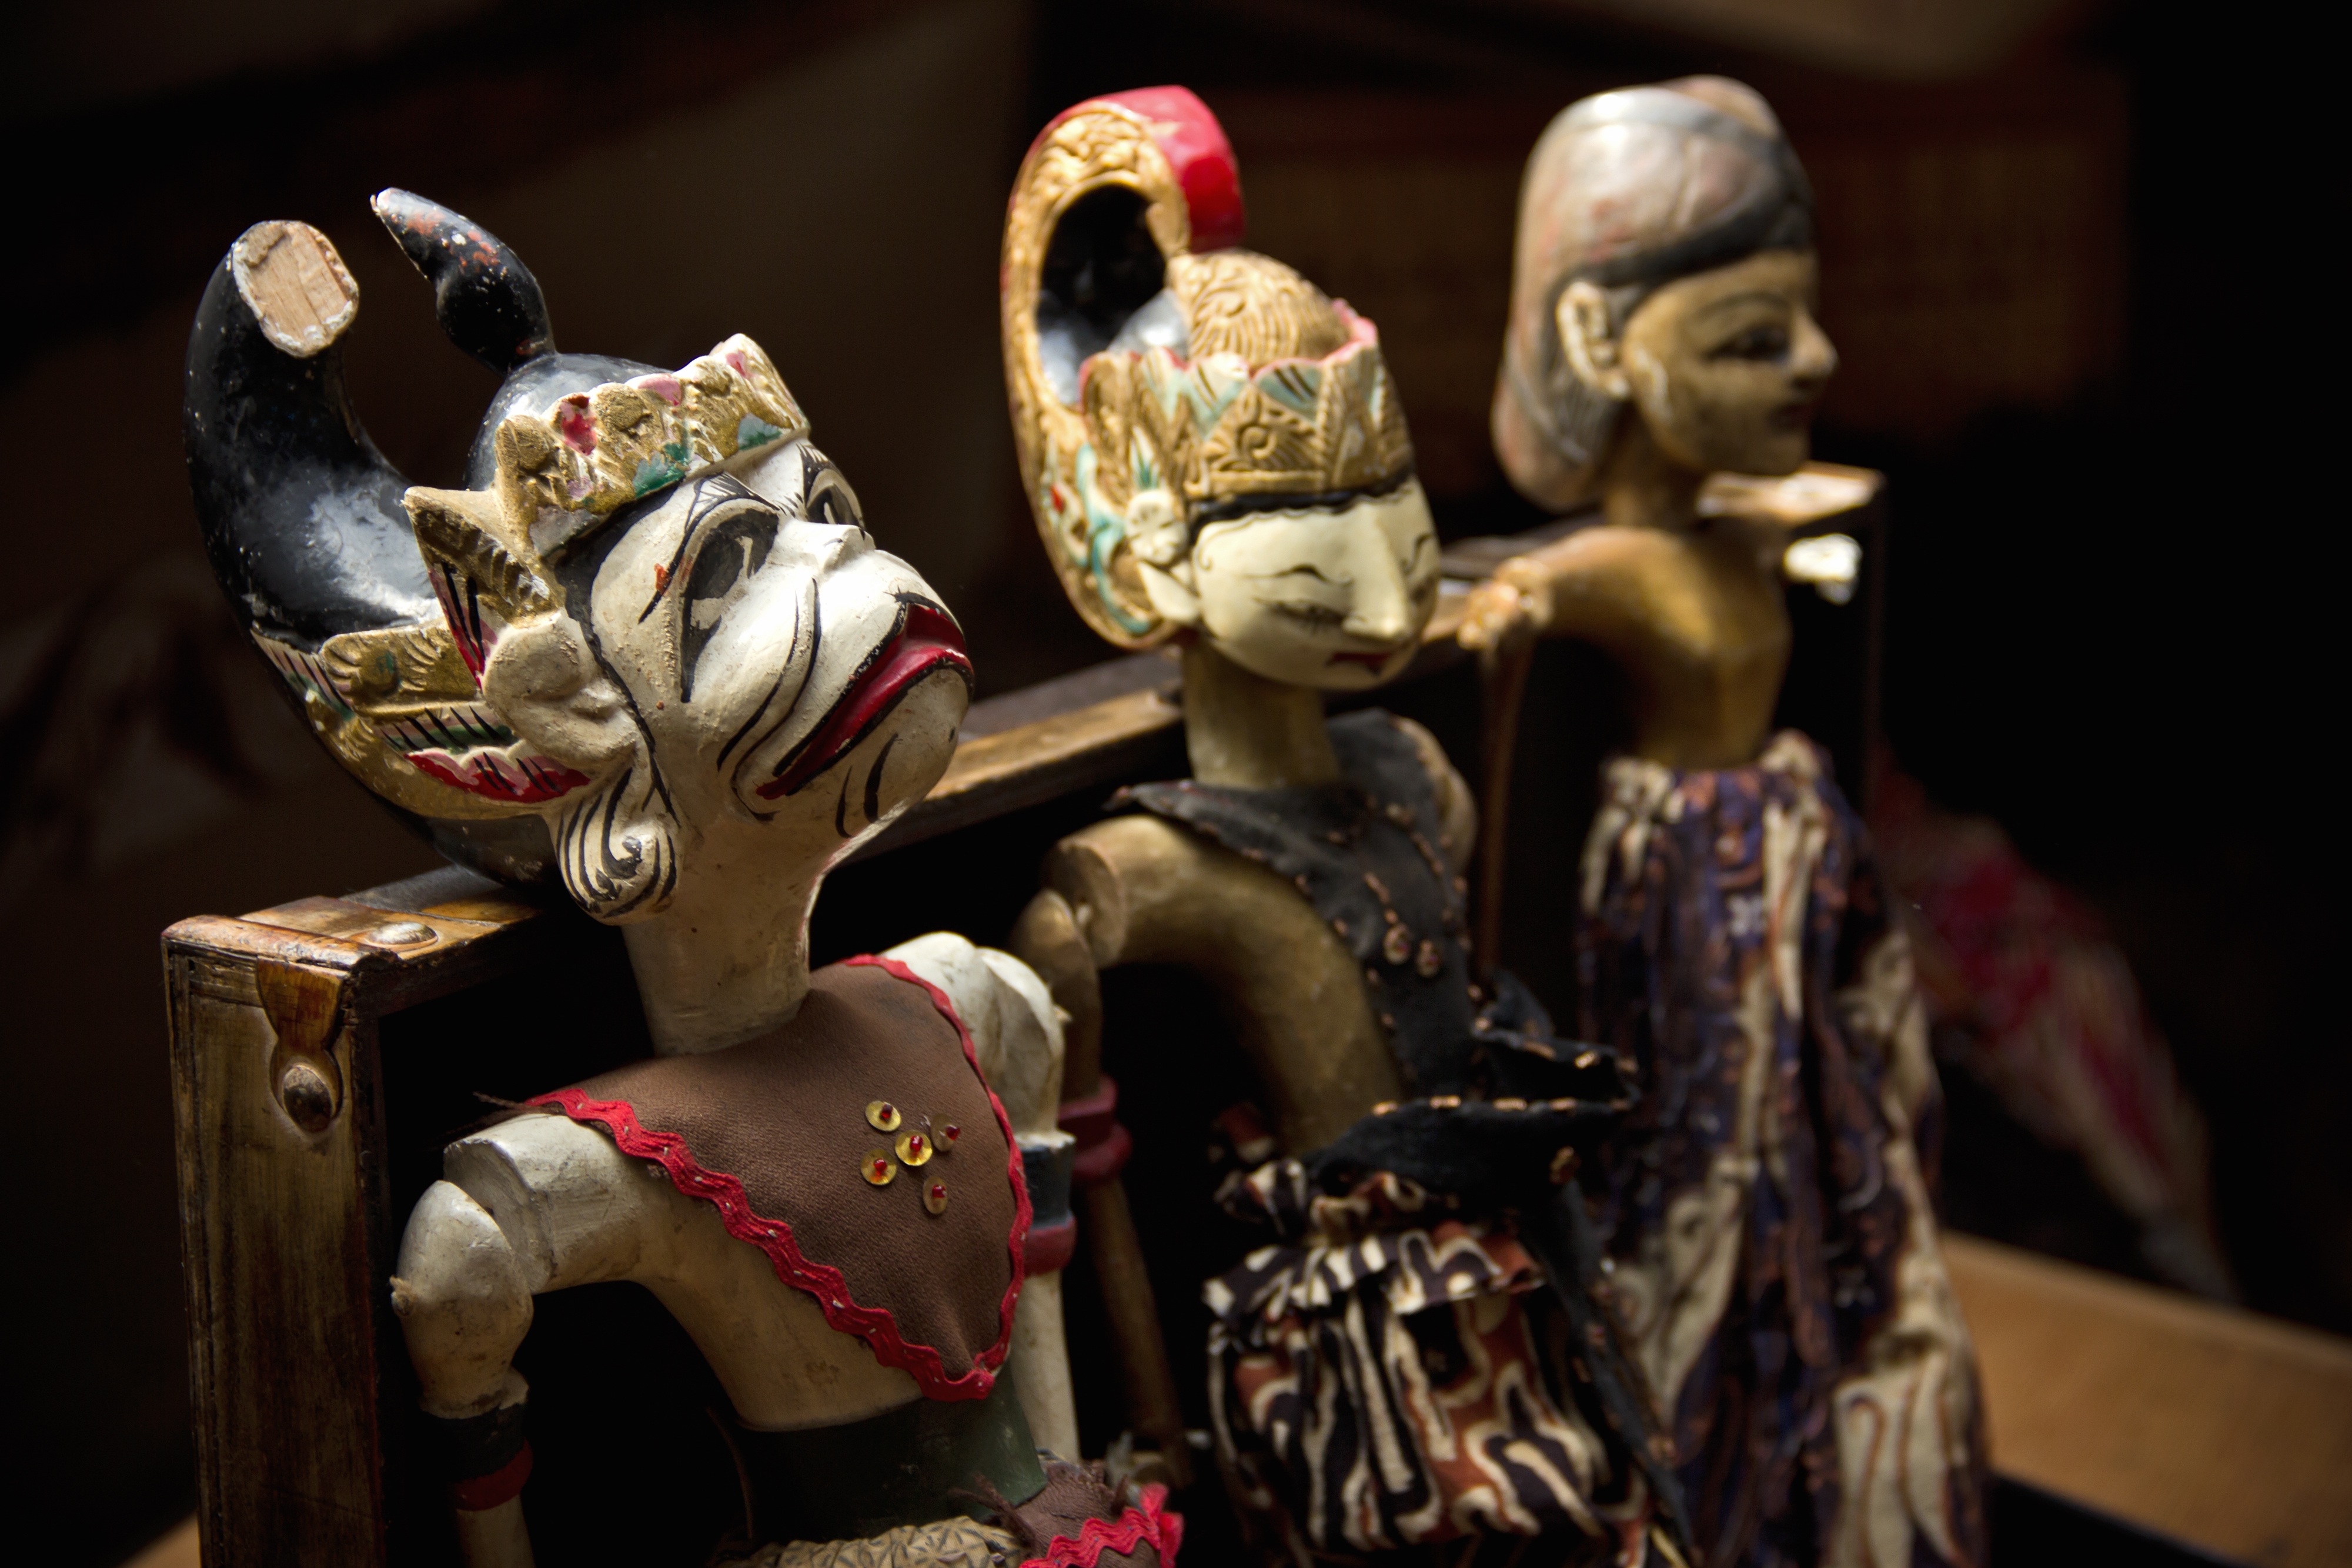
people, string, statue, human, performer, clothing, toy, posing, sad, face, sculpture, doll, art, marionette, manipulation, control, theater, classic, indian, adult, stylized, puppets, imitation, manipulate